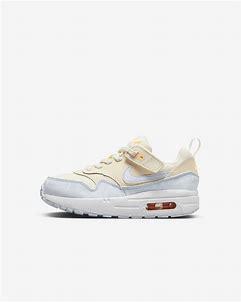
Brand: Nike
Model: Air Max 1 Easyon